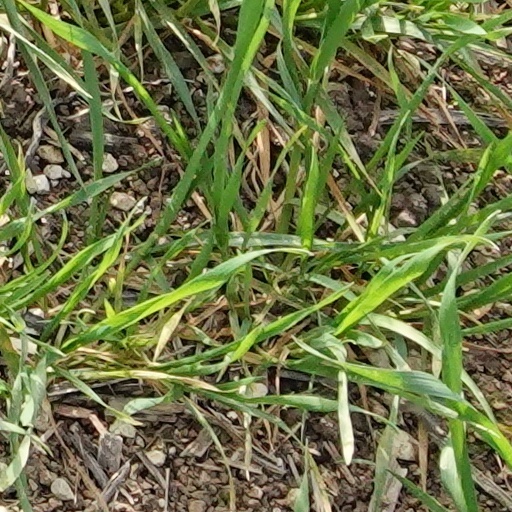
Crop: wheat